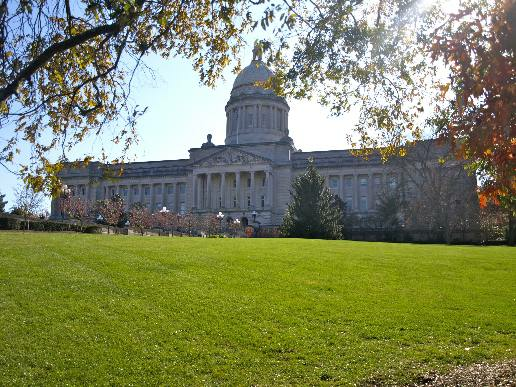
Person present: No